2007 Keelung mayoral by-election

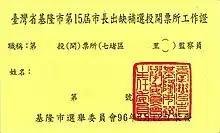
Voting station staff permit for the by-election

2007 Keelung mayoral by-election was held on 12 May 2007, three months after the death of incumbent mayor Hsu Tsai-li. Chang Tong-rong from the Kuomintang (KMT) defeated the other four candidates and held the mayorship for the party with 47% of votes.